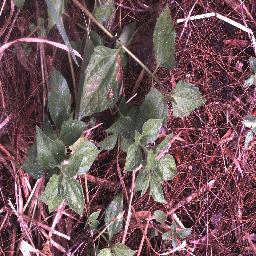
Label: siam_weed